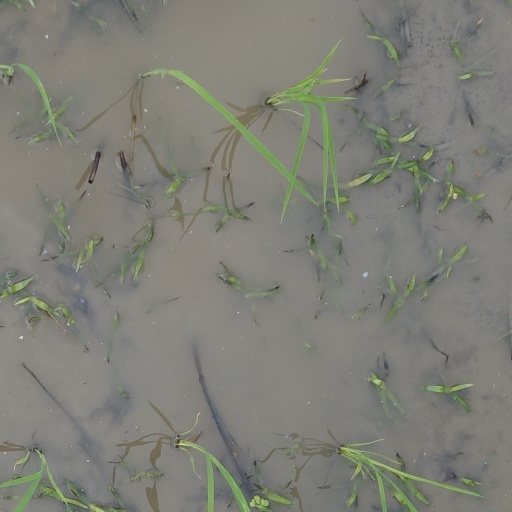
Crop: rice